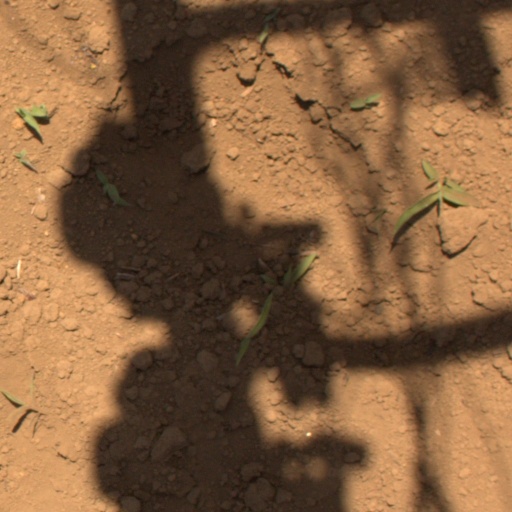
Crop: Jerusalem artichoke